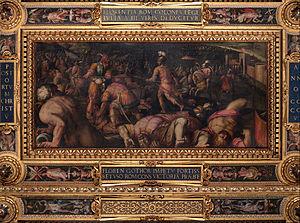
Radagaise ou Radogast, mort le 23 août 406 en Italie, est un chef barbare païen d'origine gothe qui attaque l'Italie sous le règne de l'empereur d'Occident Honorius.